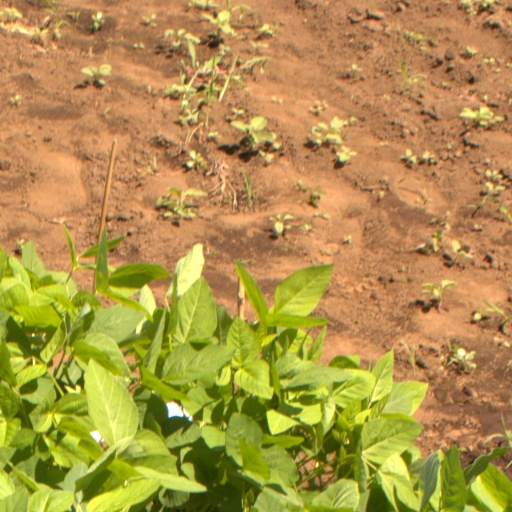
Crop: soybean